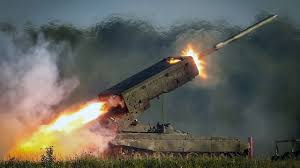
Label: TOS-1